BBC Breakfast

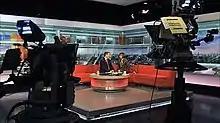
"BBC Breakfast" set in 2010 with Bill Turnbull and Sian Williams

In July 2010, the BBC announced that "Breakfast" was moving to their new studios in Salford Quays. The BBC announced that with the April 2012 move to Salford, co-presenter Sian Williams and sports presenter Chris Hollins preferred not be included in the move to the North of England. Williams left "Breakfast" on 15 March 2012.